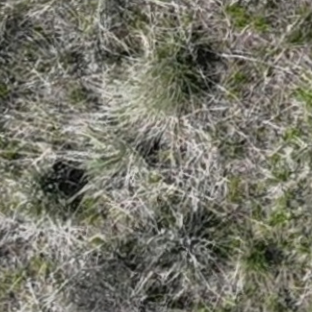
Month: may